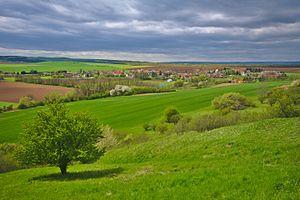
Koválovice-Osíčany est une commune du district de Prostějov, dans la région d'Olomouc, en République tchèque. Sa population s'élevait à 276 habitants en 2018.